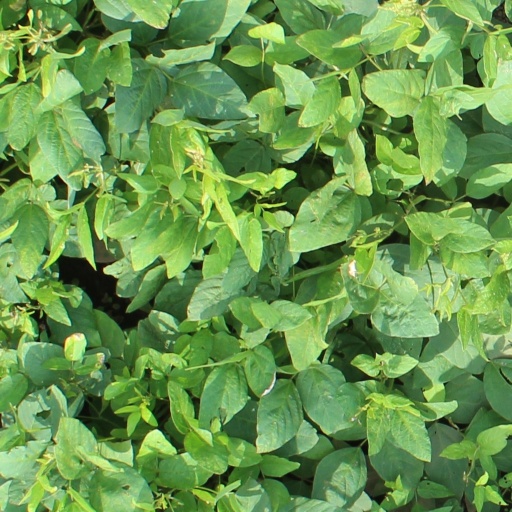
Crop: soybean